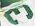
Number: 3